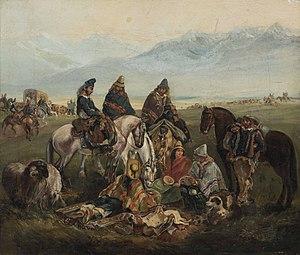
La Patagonie, également appelée « Le Grand Sud », désigne une région géographique appartenant au cône Sud située dans la partie méridionale de l'Amérique du Sud et partagée entre une partie chilienne à l'ouest et une partie argentine à l'est. La Patagonie comprend donc principalement le sud de l’Argentine et le sud du Chili, pour une superficie d'environ 800 000 kilomètres carrés. Ces deux régions, séparées par la cordillère des Andes, abritent des paysages contrastés de montagnes, de glaciers, de pampa, de forêts subpolaires, de littoraux, d'îles et d'archipels. Elles sont habitées depuis plus de dix mille ans par les Sud-Amérindiens, tels les Mapuches, et ont été décrites pour la première fois par l'Italien Antonio Pigafetta dans son récit, publié en 1525, de la première circumnavigation, une expédition entreprise par le navigateur portugais Fernand de Magellan et achevée, après la mort de celui-ci, par l'espagnol Juan Sebastián Elcano. Après une colonisation lente et difficile, une partie de la population autochtone aujourd'hui est métissée qu'on peut qualifier de « sudaméricano-européenne ».